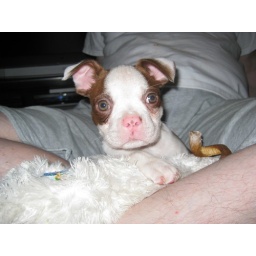
What a cute pink nose boy.  He has a freckle right in the middle of his pink nose.